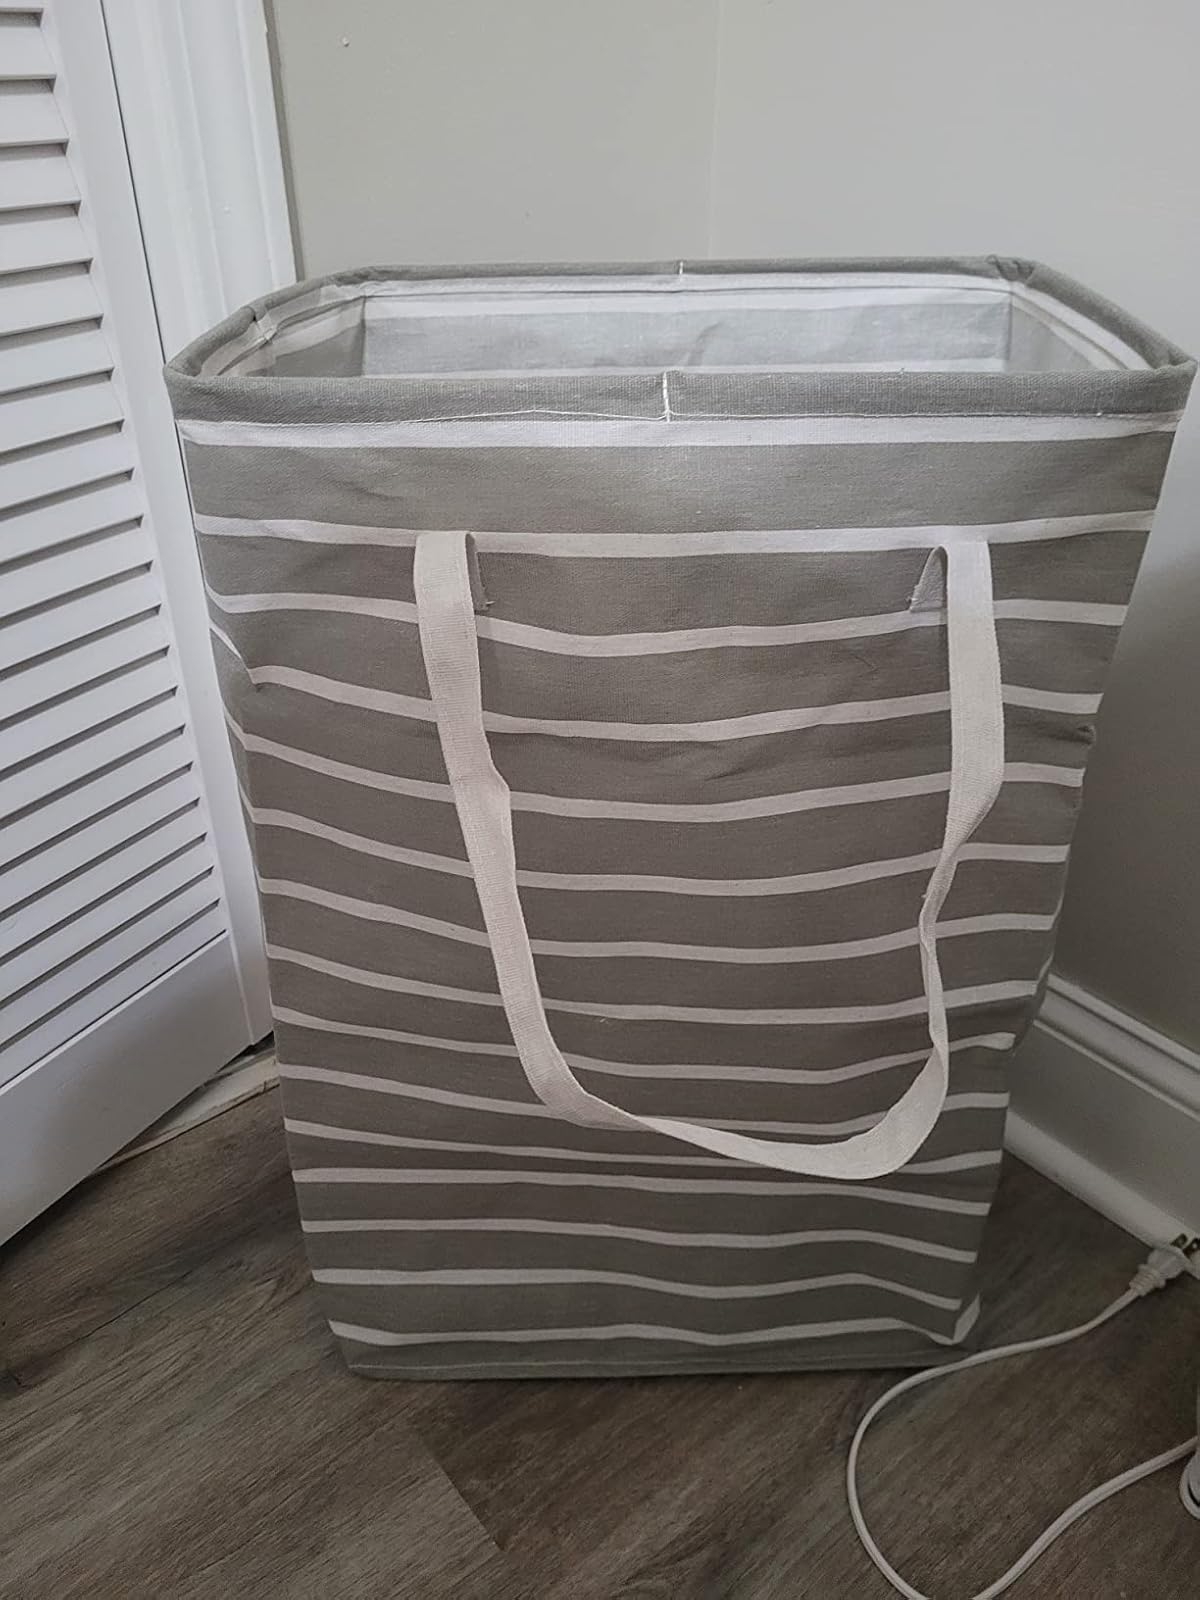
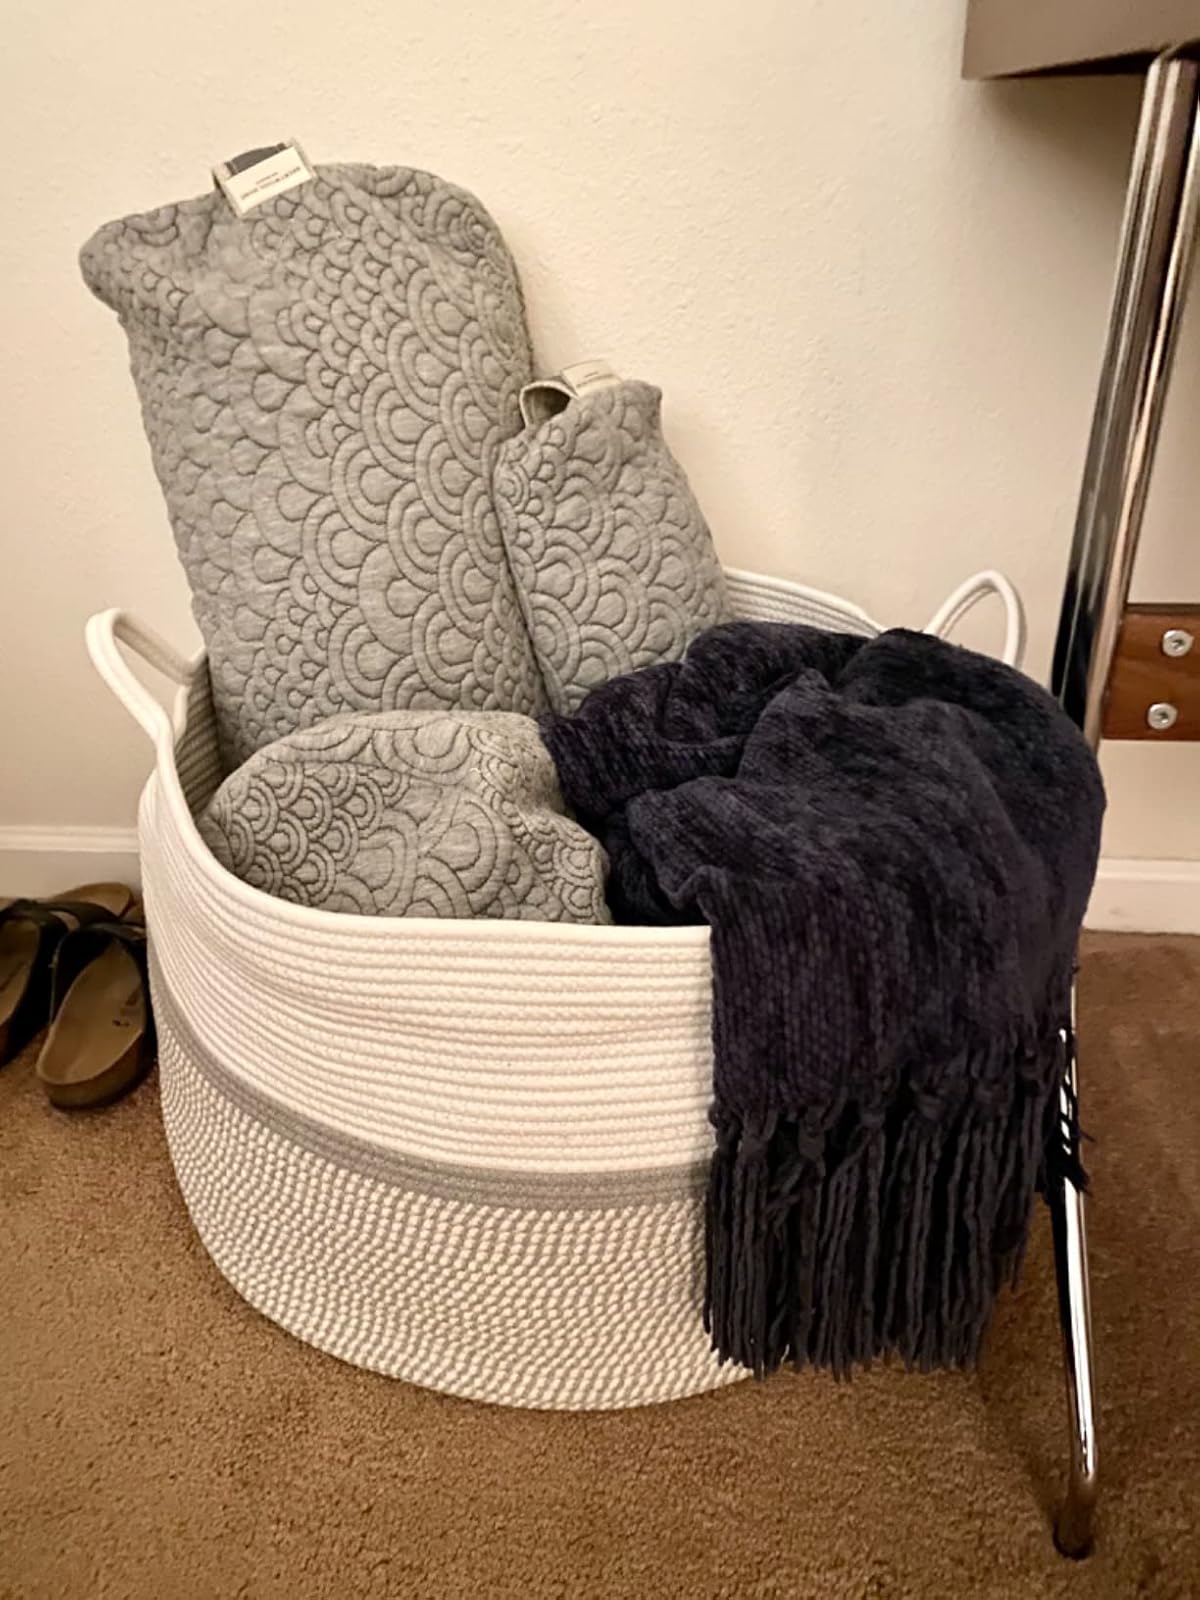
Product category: items_hamper
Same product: no